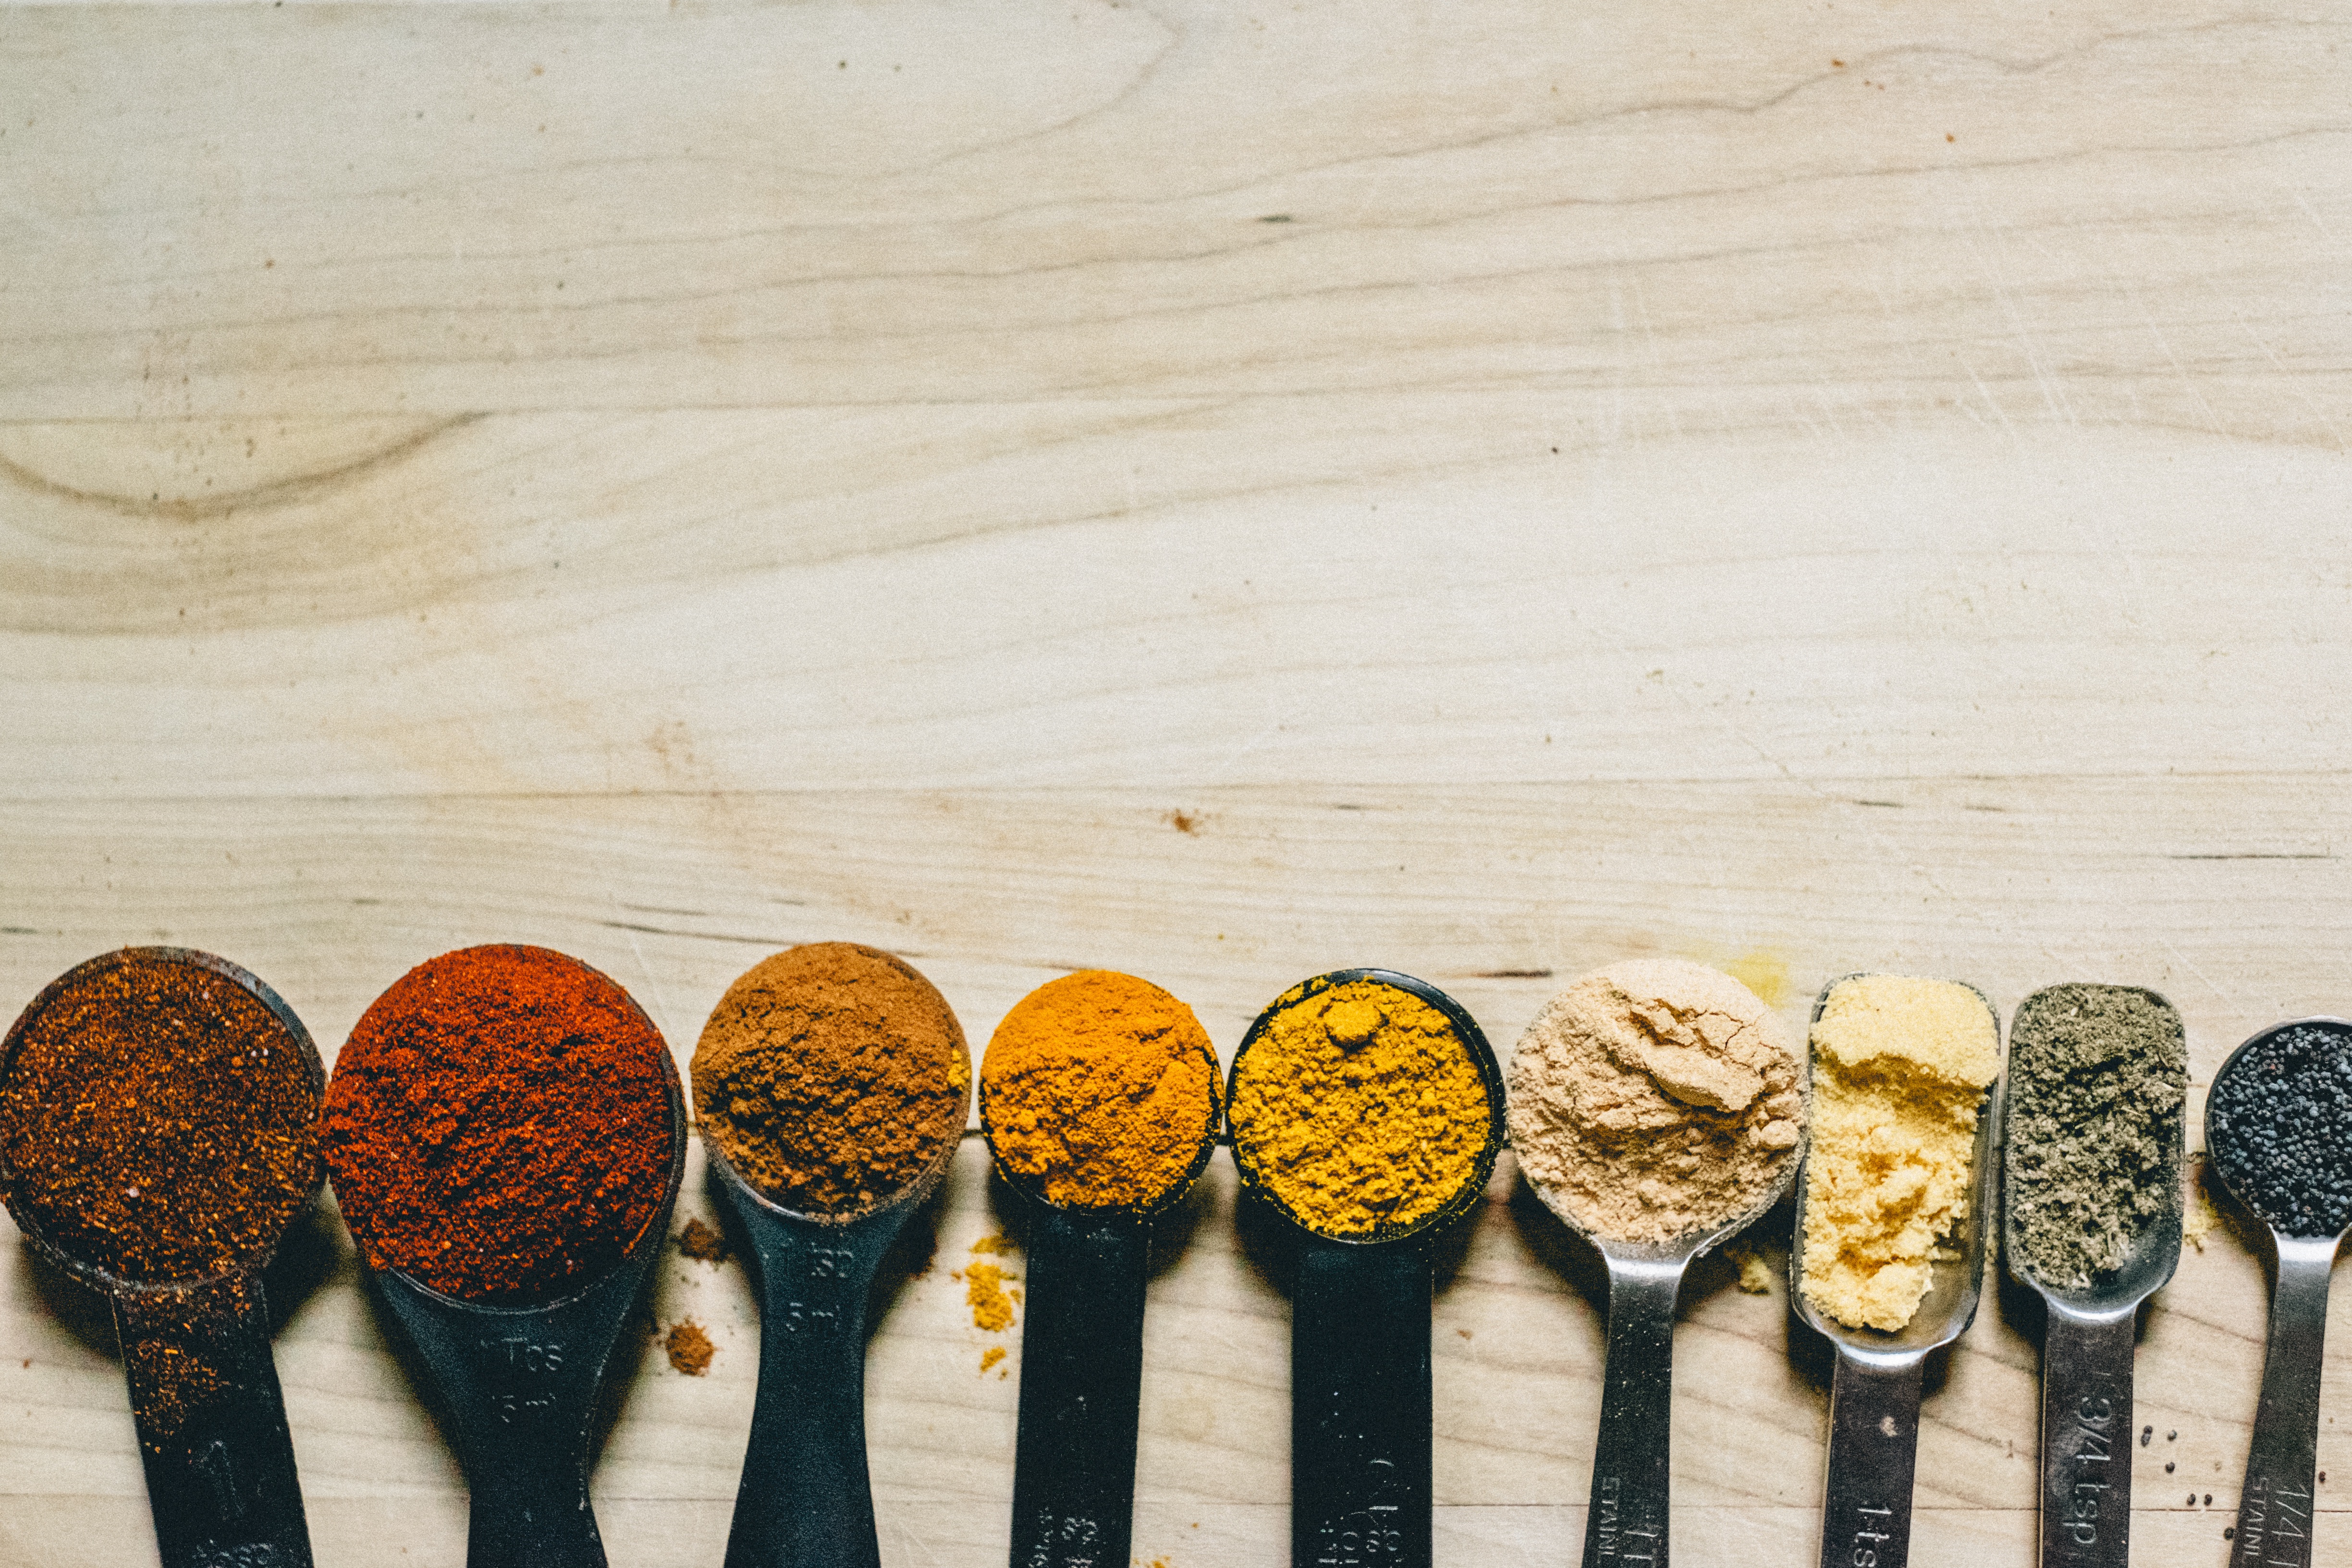
wood, guitar, food, carving, flooring